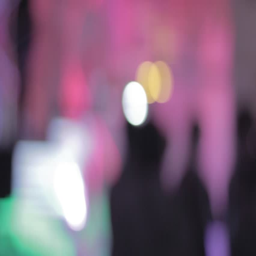
visitors of night club are moving in the background out of focus